Air transports of heads of state and government

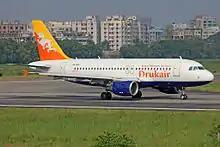
An Airbus A319 of Royal Bhutan Airlines

The first Zambian president, Kenneth Kaunda, used a Douglas DC-8 of the now liquidated Zambia Airways among other national carriers. His departure from office saw his successor Frederick Chiluba acquire a more modern look for government and thus a Challenger CL604 (reg: 9J-ONE) was acquired.